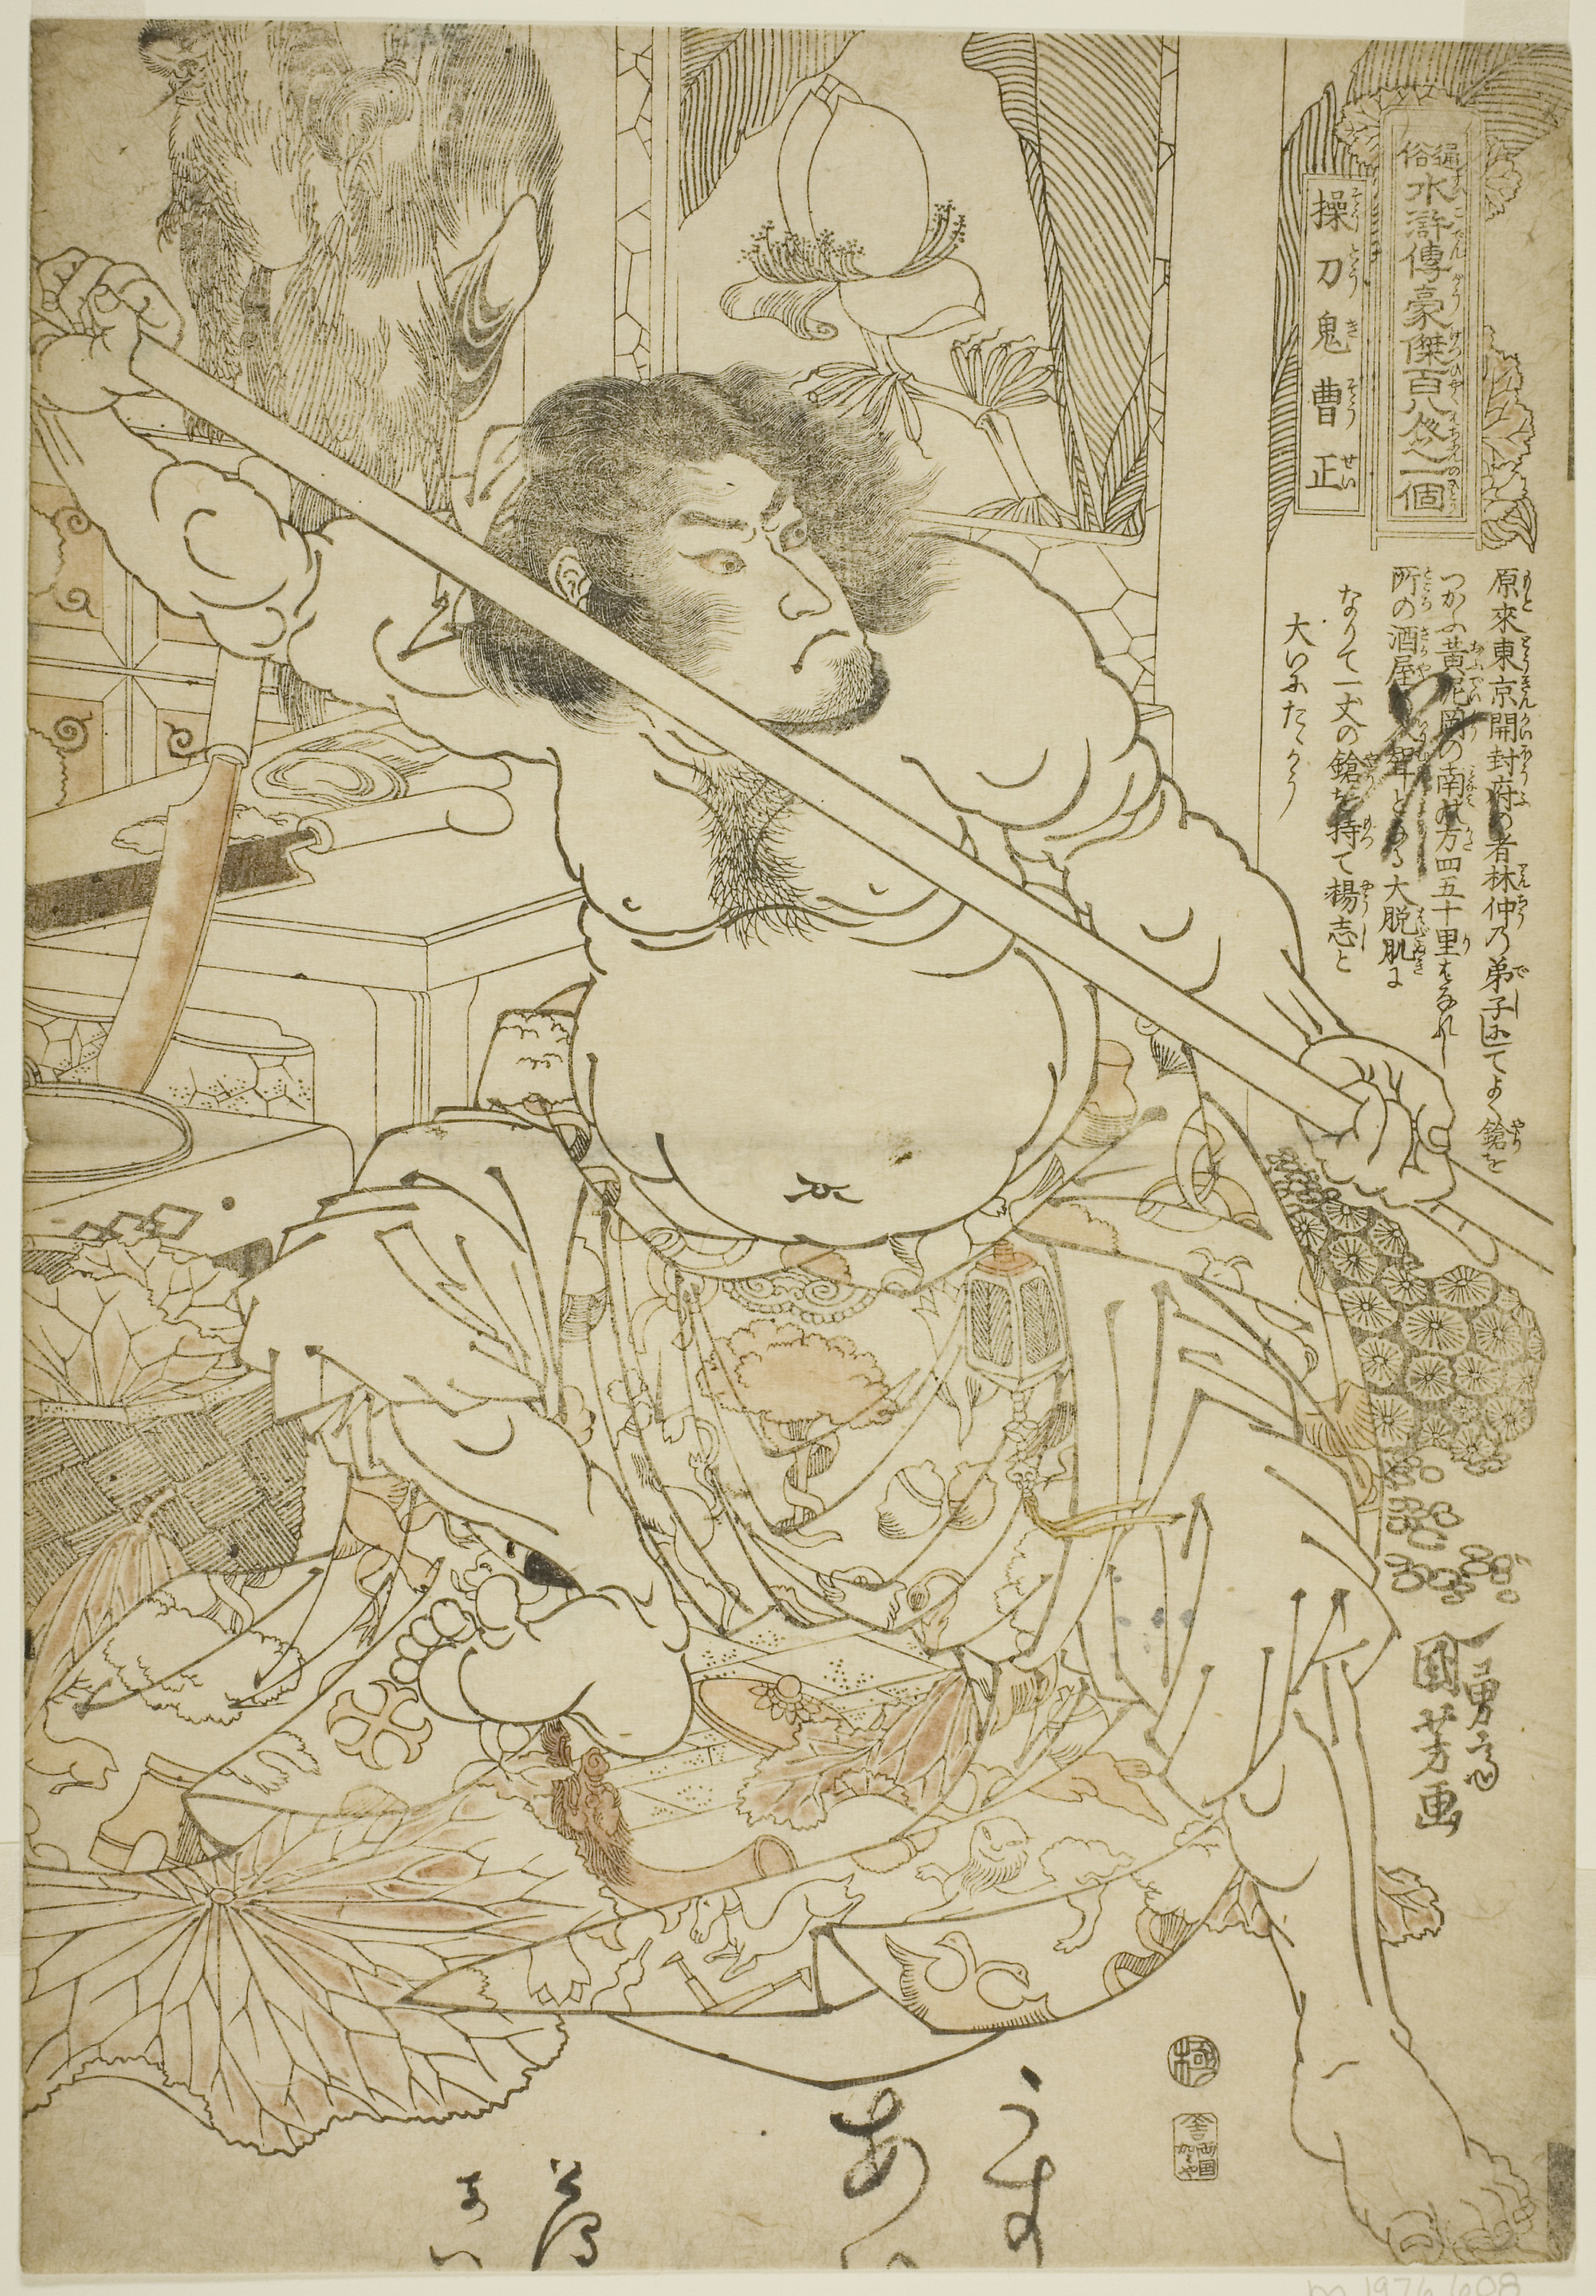
art, drawing, organism, painting, illustration, artwork, fictional character